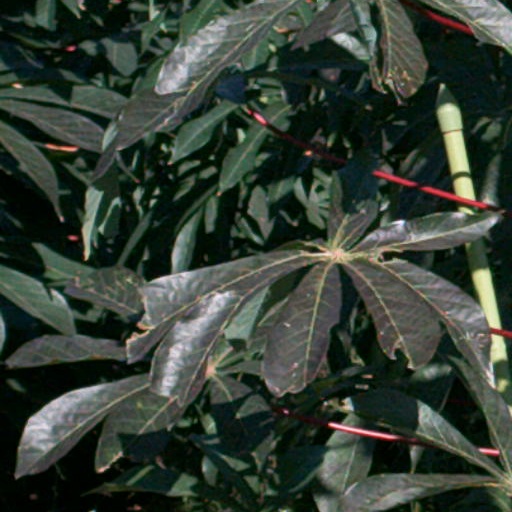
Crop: cassava